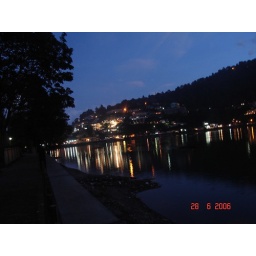
WOW - lights reflecting in the placid waters, with the sky still blue